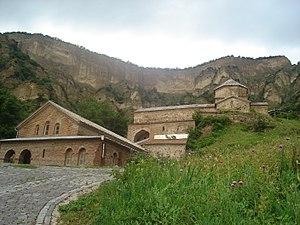
Le monastère de Chio-Mgvime est un monastère chrétien situé en Géorgie, près de la ville de Mtskheta, dans la vallée de la Mtkvari, à une trentaine de kilomètres de Tbilissi, la capitale.
David IV, roi connu aussi sous le nom de David II et surnommé le Bâtisseur ou Reconstructeur, est le cinquième roi de la Géorgie unifiée. Il règne de 1089 à sa mort, en 1125, et appartient à la dynastie des Bagrations. Il est fêté comme saint le 26 janvier par l'Église orthodoxe.